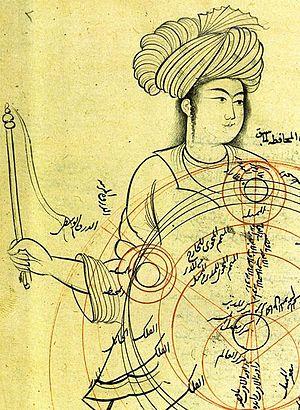
Dans l’histoire de l'astronomie, l’astronomie arabe, ou astronomie musulmane, renvoie aux travaux astronomiques accomplis par la civilisation islamique, particulièrement au cours de l’Âge d'or de l'Islam, et transcrites pour la plupart en langue arabe. Ces découvertes ont été effectuées pour l’essentiel dans les sultanats du Moyen-Orient, d’Asie centrale, dans l’Al-Andalus, en Afrique du Nord, puis plus tard en Chine et en Inde. Les débuts de l’astronomie ont procédé d'un cheminement semblable aux autres sciences dans l’Islam, par l’assimilation de connaissances de l’étranger et la composition de ces éléments disparates pour faire naître une tradition originale. Les principaux apports sont indiens, perses et grecs, connus par des traductions puis assimilés. Par la suite, l’astronomie arabe exercera à son tour une influence significative sur les astronomies indienne et européenne et même sur l’astronomie chinoise.
Qoṭb al-Din Maḥmud b. Żiā' al-Din Mas'ud b. Moṣleḥ, dit Qoṭb al-Din al-Širāzi, est un médecin, astronome, mathématicien, philosophe, théologien, également soufi et poète, perse, né à Chiraz en octobre 1236, mort à Tabriz le 7 février 1311.